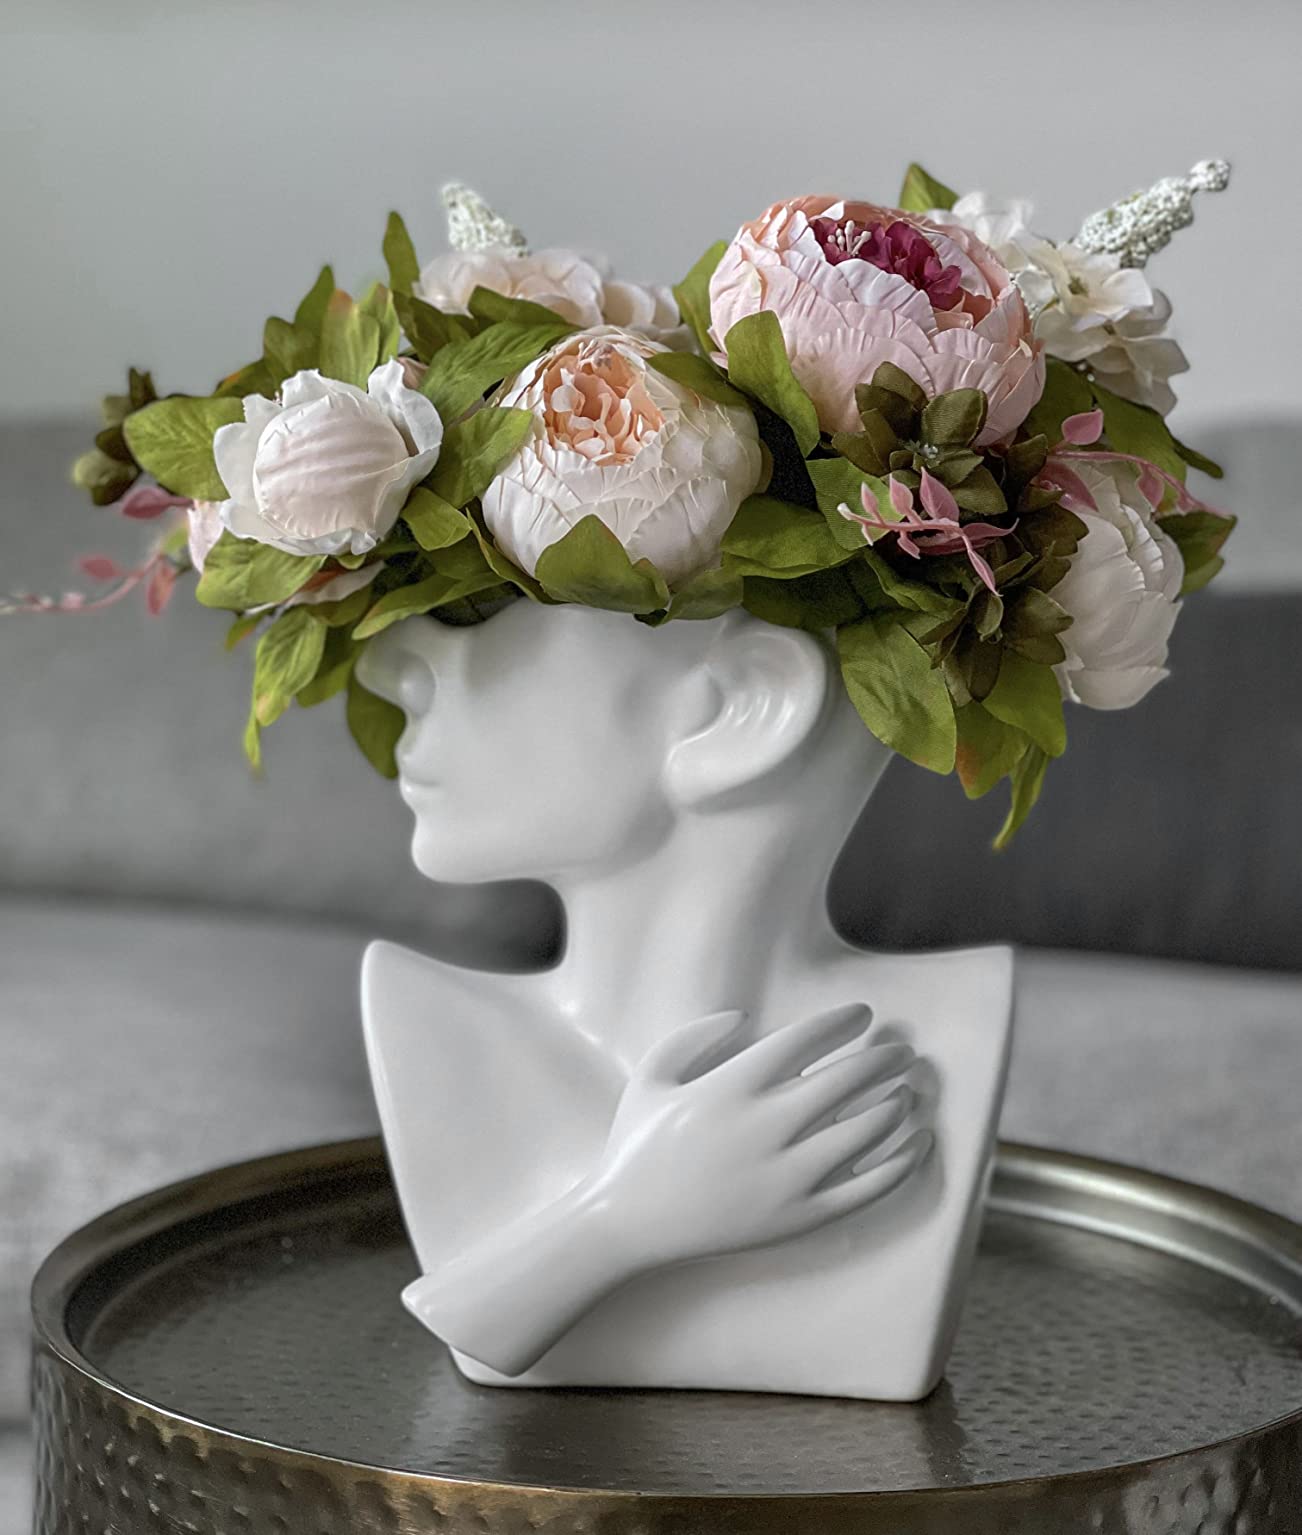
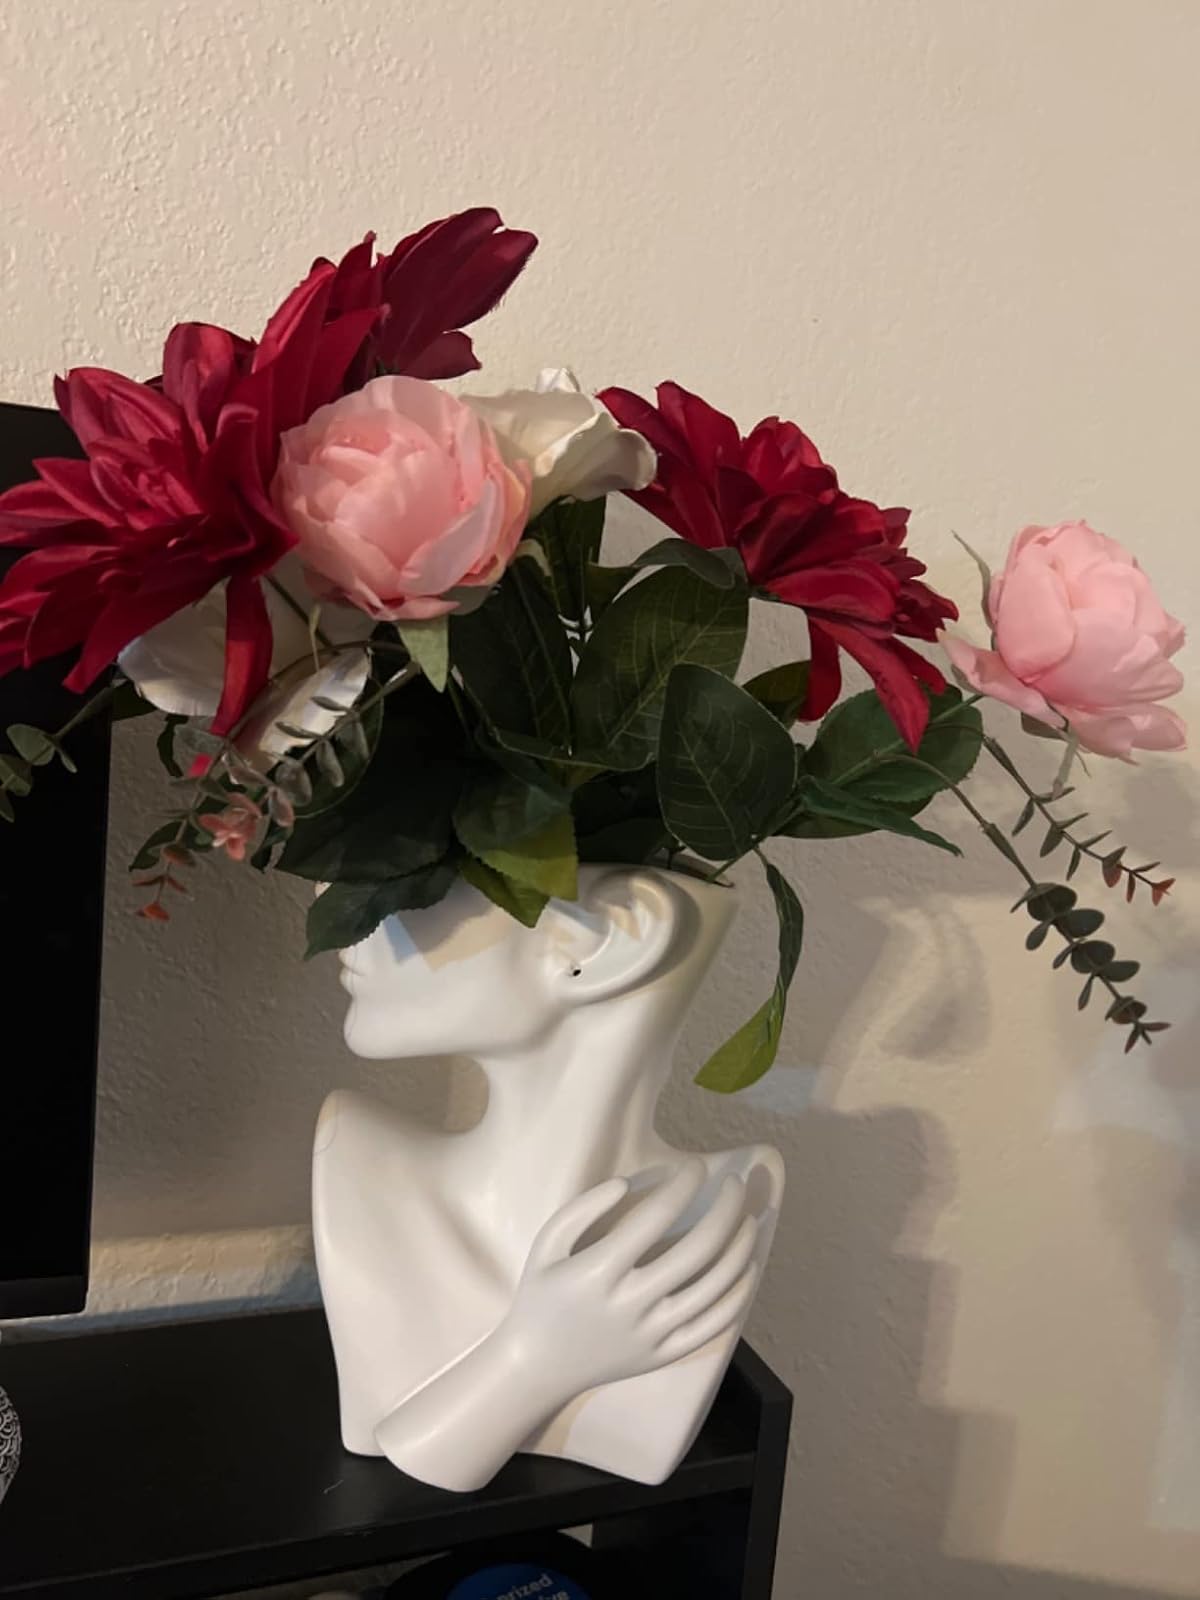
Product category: vase
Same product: yes